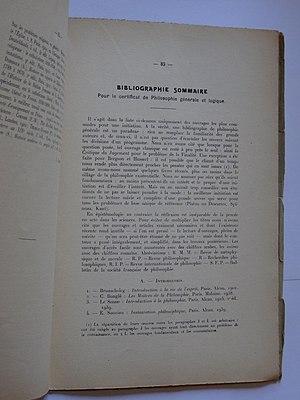
Bibliographie faite par Cavaillès pour ses cours de 1941-1942 (1re page).
Jean Cavaillès [ ʒɑ̃ kavajɛs], né le 15 mai 1903 à Saint-Maixent et fusillé le 4 avril 1944 à Arras, est un philosophe et épistémologue français, héros de la Résistance.